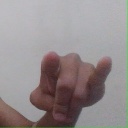
अक्षर: च